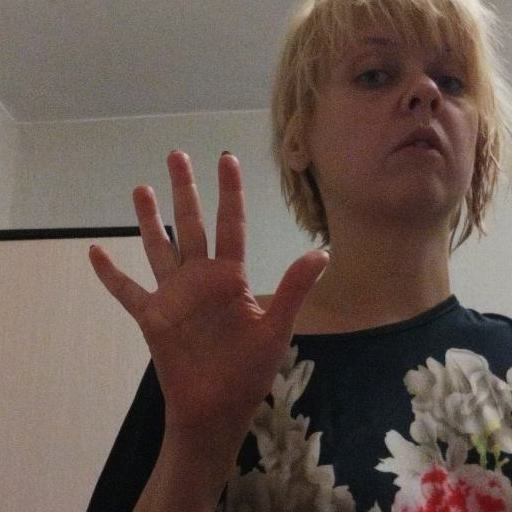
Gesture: palm